Goodly Rath

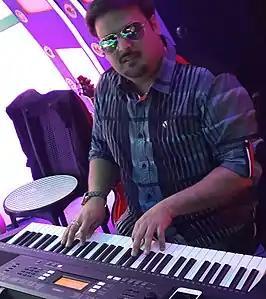
Goodly Rath While Composing in Studios

He is known for his work in Oriya films like "Aaa Re Saathi Aa", "Anjali", "Loafer", "143 – I Love You", "I Most Wanted", and "Chocolate".